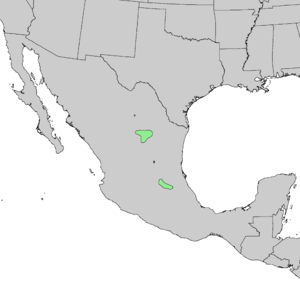
Pinus pinceana est une espèce de conifère de la famille des Pinaceae. Elle est endémique du Mexique. Elle est menacée par la destruction de son habitat.